Khostinsky city district

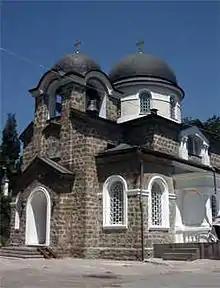
The Transfiguration Church in Khosta

The eastern shore of the Black Sea was populated from the antiquity, often changing allegiance. In the Middle Ages, the Republic of Genoa established a colony (Costa) at the location of modern Khosta. Eventually the area was taken by the Ottoman Empire, and after the Russo-Turkish War of 1828–29 was occupied by the Russian Empire. The native population, the Ubykh, were forcibly resettled in the 1860s. The area remained underdeveloped, and only in 1866 Black Sea okrug with the administrative center in Novorossiysk was established to administer the area. Since 1870, it was subdivided into three parts, one of which was administered from Dakhovsky, currently the center of Sochi. In 1888, Black Sea okrug was merged into Kuban Oblast. In 1896, it was transformed into Black Sea Governorate with the center in Novorossiysk. The area was a part of Sochi okrug.